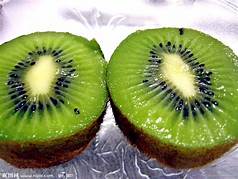
Label: Kiwi